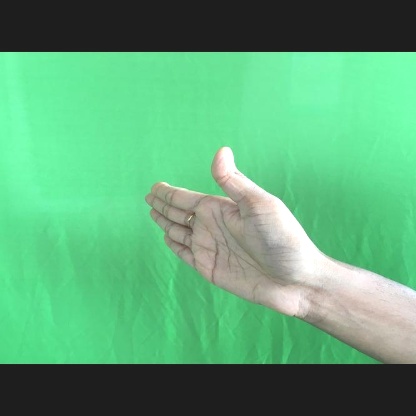
Mudra: Ardhachandran